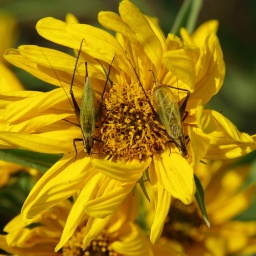
black-horned tree crickets [Oecanthus nigricornis] The female in on the left and the male is on the right.